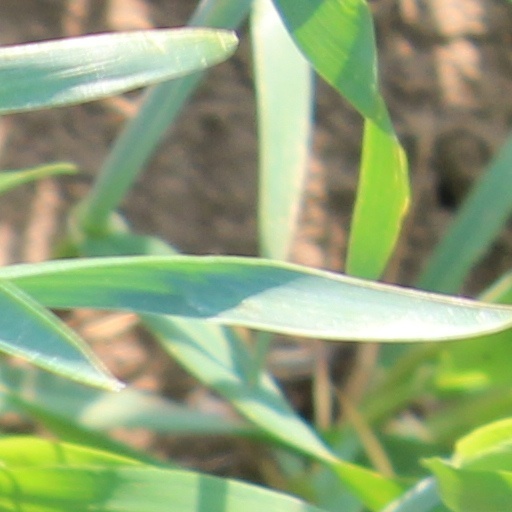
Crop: wheat